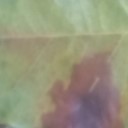
Label: Leaf_rust